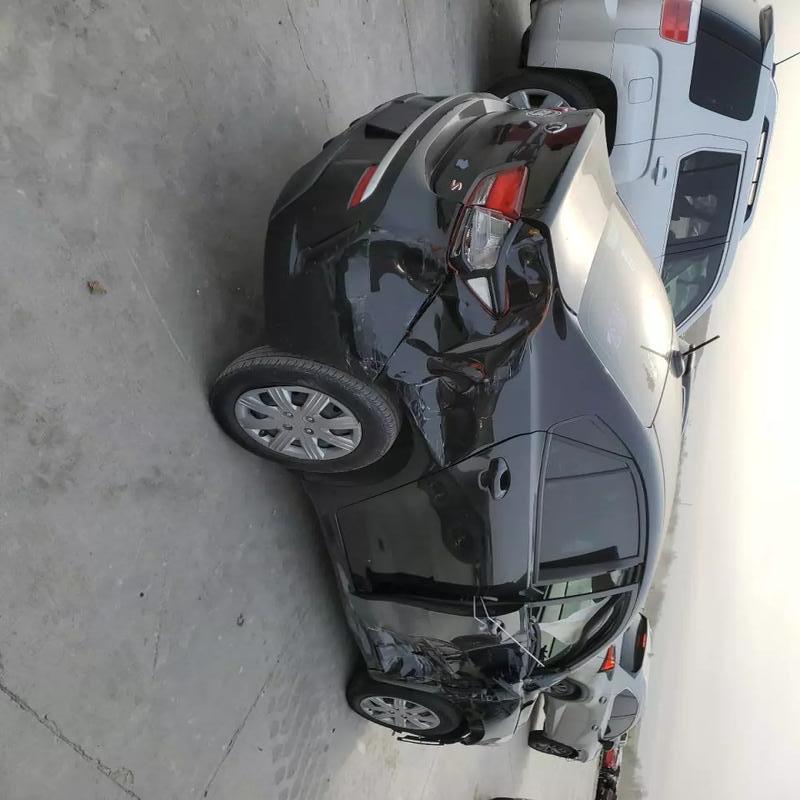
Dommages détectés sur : aile avant droite, porte avant droite, aile arrière droite, feu arrière droit, pare-choc arrière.
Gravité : majeur